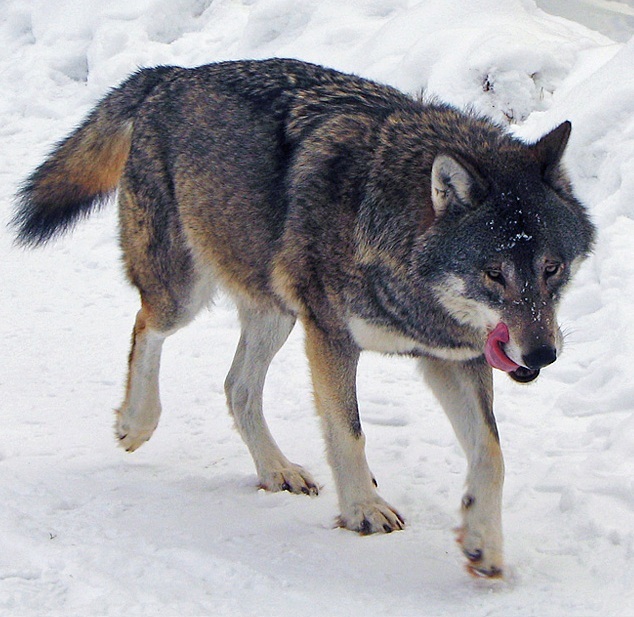
หมาป่า

Speciesbox
| name = หมาป่า
| fossil_range = longitem|style=line-height:1.25em|
| image = Kolmården Wolf.jpg
| image2 = Wolf howls.ogg
| status = LC
| status_system = IUCN3.1
| taxon = Canis lupus
| authority = Carl Linnaeus|Linnaeus, 10th edition of Systema Naturae|1758
| subdivision_ranks = ชนิดย่อย
* "C. l. albus" (หมาป่าทุนดรา)
* "C. l. alces" (หมาป่าคาบสมุทรเคไน)
* "C. l. arabs" (หมาป่าอาหรับ)
* "C. l. arctos" (หมาป่าอาร์กติก)
* "C. l. baileyi" (หมาป่าเม็กซิโก)
* "C. l. beothucus" (หมาป่านิวฟันด์แลนด์)
* "C. l. bernardi" (หมาป่าเบอร์นาร์ด)
* "C. l. campestris" (หมาป่าทุ่งหญ้าสเตปป์)
* "C. l. chanco" (หมาป่ามองโกเลีย/หมาป่าทิเบต)
* "C. l. columbianus" (หมาป่าบริติชโคลัมเบีย)
* "C. l. crassodon" (หมาป่าเกาะแวนคูเวอร์)
* "C. l. cristaldii" (หมาป่าซิซิลี)
* "C. l. floridanus" (หมาป่าดำฟลอริดา)
* "C. l. fuscus" (หมาป่าภูเขาแคสเคด)
* "C. l. gregoryi" (หมาป่าเกรกอรี)
* "C. l. griseoalbus" (หมาป่าแมนิโทบา)
* "C. l. hattai" (หมาป่าฮอกไกโด)
* "C. l. hodophilax" (หมาป่าญี่ปุ่น)
* "C. l. hudsonicus" (หมาป่าอ่าวฮัดสัน)
* "C. l. irremotus" (หมาป่าภูเขาร็อกกีเหนือ)
* "C. l. italicus" (หมาป่าอิตาลี) (เป็นที่ถกเถียง)
* "C. l. labradorius" (หมาป่าแลบราดอร์)
* "C. l. ligoni" (หมาป่าหมู่เกาะอเล็กซานเดอร์)
* "C. l. lupus" (หมาป่ายูเรเชีย)
* "C. l. lycaon" (หมาป่าตะวันออก) (เป็นที่ถกเถียง)
* "C. l. mackenzii" (หมาป่าแม่น้ำแมกเคนซี)
* "C. l. manningi" (หมาป่าเกาะแบฟฟิน)
* "C. l. mogollonensis" (หมาป่าภูเขาโมโกลลอน)
* "C. l. monstrabilis" (หมาป่าเท็กซัส)
* "C. l. nubilus" (หมาป่าเกรตเพลนส์)
* "C. l. orion" (หมาป่ากรีนแลนด์)
* "C. l. pallipes" (หมาป่าอินเดีย)
* "C. l. pambasileus" (หมาป่าอะแลสกา)
* "C. l. rufus" (หมาป่าสีแดง) (เป็นที่ถกเถียง)
* "C. l. signatus" (หมาป่าไอบีเรีย) (เป็นที่ถกเถียง)
* "C. l. tundrarum" (หมาป่าทันดราอะแลสกา)
* "C. l. youngi" (หมาป่าภูเขาร็อกกีใต้)
| range_map = Canis lupus distribution (IUCN).png
| range_map_caption = อาณาเขตของหมาป่าทั่วโลกตามการประเมินของ IUCN ปี ค.ศ. 2018
หมาป่า สุนัขป่า หรือ หมาป่าสีเทา () เป็นสัตว์เลี้ยงลูกด้วยน้ำนม จัดอยู่ในวงศ์สุนัข (Canidae) โดยเป็นสมาชิกที่มีขนาดใหญ่ที่สุดในวงศ์สุนัข มีสัตว์ร่วมตระกูลคือ หมาจิ้งจอก หมาใน ไคโยตี หมาบ้านและดิงโก หมาป่าจัดอยู่ในสัตว์ประเภทกินเนื้อที่มีนิสัยค่อนข้างดุร้าย ปราดเปรียว เฉลียวฉลาด มีการออกล่าเป็นทีม มีความอดทนรวมทั้งมีความกล้าหาญและความสามารถในการต่อสู้อย่างดีเยี่ยม หมาป่าอาศัยอยู่อย่างกระจัดกระจายในแถบทวีปยุโรป โดยในอดีตมีถึง 32 สายพันธุ์ และเป็นนักล่าที่มีพลังกัดมหาศาล
หมาป่าเป็นสมาชิกที่ใหญ่ที่สุดของวงศ์สุนัข (Canidae) ตัวผู้มีน้ำหนักเฉลี่ย 40 กิโลกรัม (88 ปอนด์) และตัวเมีย 37 กิโลกรัม (82 ปอนด์) หมาป่ามีความยาวประมาณ 105–160 ซม. (41–63 นิ้ว) และสูงประมาณ 80–85 ซม. (31–33 นิ้ว) หมาป่ายังมีความแตกต่างจากวงศ์ Canis สายพันธุ์อื่น ด้วยรูปทรงหูและส่วนจมูก-ปาก (muzzle) ที่แหลมน้อยกว่า รวมไปถึงลำตัวที่สั้นกว่าและหางที่ยาวกว่า อย่างไรก็ตามหมาป่ามีความสัมพันธ์อย่างใกล้ชิดกับสายพันธุ์ Canis ที่มีขนาดเล็ก เช่น โคโยตี และหมาใน และสามารถผสมพันธุ์ข้ามสายพันธุ์กับพวกมัน ขนที่มีแถบสีของหมาป่ามักมีสีขาว สีน้ำตาล สีเทา และสีดำเป็นจุด ๆ แม้ว่าสายพันธุ์ย่อยในภูมิภาคอาร์กติกอาจมีสีขาวเกือบทั้งหมด
ในบรรดาสมาชิกทั้งหมดของสกุล Canis หมาป่ามีความเชี่ยวชาญมากที่สุดสำหรับการล่าสัตว์ในยุทธวิธีแบบร่วมมือ โดยแสดงให้เห็นจากความสามารถในการปรับตัวทางกายภาพเพื่อจัดการกับเหยื่อขนาดใหญ่, ลักษณะทางสังคมที่มีความซับซ้อน, และพฤติกรรมการแสดงออกขั้นสูง สุนัขป่ามักเดินทางในหน่วยครอบครัวขนาดเล็ก ซึ่งประกอบด้วยคู่ผสมพันธุ์พร้อมกับลูกหลานของพวกมัน ลูกหลานที่เริ่มมีวุฒิภาวะทางเพศ อาจถูกปล่อยให้ไปตั้งฝูงย่อย (pack) ของตัวเอง เพื่อลดการแย่งชิงอาหารภายในกลุ่ม นอกจากนี้ หมาป่ายังเป็นสัตว์ที่ผูกพันกับอาณาเขต และการต่อสู้ระหว่างหมาป่าด้วยกันเพื่อแย่งชิงและปกป้องอาณาเขตก็เป็นสาเหตุสำคัญของการเสียชีวิต
หมาป่ามีพฤติกรรมเป็นสัตว์กินเนื้อ โดยมักล่าสัตว์เท้ากีบที่เลี้ยงลูกด้วยนมขนาดใหญ่ในป่า อาหารรวมไปถึงสัตว์ขนาดเล็ก, ปศุสัตว์, ซากสัตว์, และขยะ หมาป่าตัวเดียวหรือร่วมกับคู่ผสมพันธุ์ มักจะมีอัตราความสำเร็จในการล่าสูงกว่าการล่าแบบฝูงใหญ่ เชื้อโรคและปรสิตโดยเฉพาะไวรัสโรคพิษสุนัขบ้าอาจติดต่อสู่หมาป่าได้
ประชากรหมาป่าทั่วโลกได้รับการประเมินว่ามีประมาณ 300,000 ตัวในปี พ.ศ. 2546 และสหภาพนานาชาติเพื่อการอนุรักษ์ธรรมชาติ (IUCN) ถือว่าเป็นสายพันธุ์มีความเสี่ยงต่อการสูญพันธุ์น้อย หมาป่ามีประวัติศาสตร์อันยาวนานในการติดต่อสัมพันธ์กับมนุษย์ โดยมักถูกเกลียดชังและถูกล่าจากคนชุมชนที่ดำรงชีพโดยการเลี้ยงปศุสัตว์ ทั้งนี้เพราะหมาป่ามักโจมตีปศุสัตว์ แต่ในทางกลับกัน หมาป่าก็ได้รับความเคารพในสังคมเกษตรกรรมและนักล่าสัตว์ แม้ว่าความกลัวหมาป่าจะยังคงมีอยู่ในสังคมมนุษย์หลายแห่ง แต่โดยปกติแล้วหมาป่าจะไม่นิยมเข้าทำร้ายมนุษย์โดยตรง และการเข้าโจมตีมนุษย์ส่วนใหญ่ก็เป็นผลมาจากสัตว์ที่ติดโรคพิษสุนัขบ้า การเข้าทำร้ายมนุษย์โดยหมาป่านั้นเกิดขึ้นได้ยากเนื่องจากหมาป่ามีจำนวนประชากรน้อย อาศัยอยู่ห่างไกลจากผู้คนและมีความหวาดกลัวมนุษย์
== อ้างอิง ==
รายการอ้างอิง|refs=
== แหล่งข้อมูลอื่น ==
*
*
* The International Wolf Center
* Staying Safe in Wolf Country, Alaska Department of Fish and Game|ADFG (January 2009)
* "Death of a Legend" และ "Cry of the Wild" โดย Bill Mason
หมวดหมู่:หมาป่า|
หมวดหมู่:วงศ์สุนัข
หมวดหมู่:สัตว์กินเนื้อ
หมวดหมู่:สัตว์กินเนื้อไพลสโตซีน
หมวดหมู่:สัตว์กินซาก
หมวดหมู่:สัตว์ที่พบในประเทศแคนาดา
หมวดหมู่:สัตว์ที่พบในประเทศออสเตรเลีย
หมวดหมู่:ผู้ล่าลำดับสูงสุดบนห่วงโซ่อาหาร